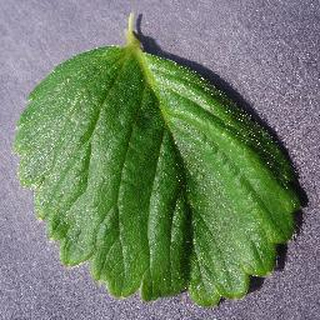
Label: healthy_strawberry